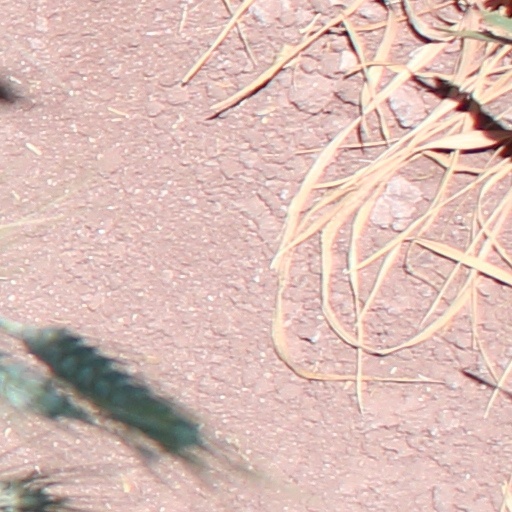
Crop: wheat